Daulat Khan Lodi

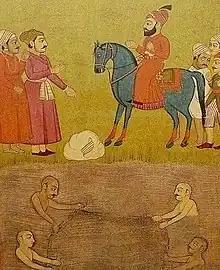
Early 19th century Sikh depiction of Daulat Khan Lodi on horseback searching for Nanak in the Kali Bein (the name of the river is 'Vahi Nadi' in some accounts), whom is believed to have drowned

Daulat Khan Lodi (Persian: دولت خان لودی) was the governor of Lahore during the reign of Sikandar Khan and Ibrahim Lodi, the last rulers of the Lodi dynasty. Due to disaffection with Ibrahim, Daulat invited Babur to invade the empire. He was initially governor of the Jalandhar Doab before being promoted to the governorship of Lahore between 1500 and 1504, and remained so until Babur's invasion in 1524. He was the son of Tatar Khan, the previous Nizam of Lahore, who had asserted his independence from Lodi dynasty under Bahlul Khan Lodi, father of Sikandar Khan Lodi. Daulat Khan was loyal to the dynasty but betrayed Ibrahim Lodhi due to his rigid, proud and suspicious nature.